R. Sathyanarayana

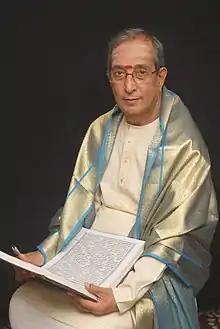

R. Sathyanarayana (9 May 1927 – 16 January 2020) was a musicologist and dance scholar from Mysore, India. In 2018, Sathyanarayana received the Padma Shri civilian honour from the President of India for his contribution to the field of music. His most prominent disciples include his son, Vidwan Dr. R. S. Nandakumar, who is a renowned Karnataka Classical vocal musician and scholar of international repute, and Vidwan Dr Srikantham Nagendra Shastry, who is also a renowned Karnataka Classical vocal musician, Professor and Scholar.